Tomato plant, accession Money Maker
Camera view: bottom (45 deg); turntable rotation: 330 degrees
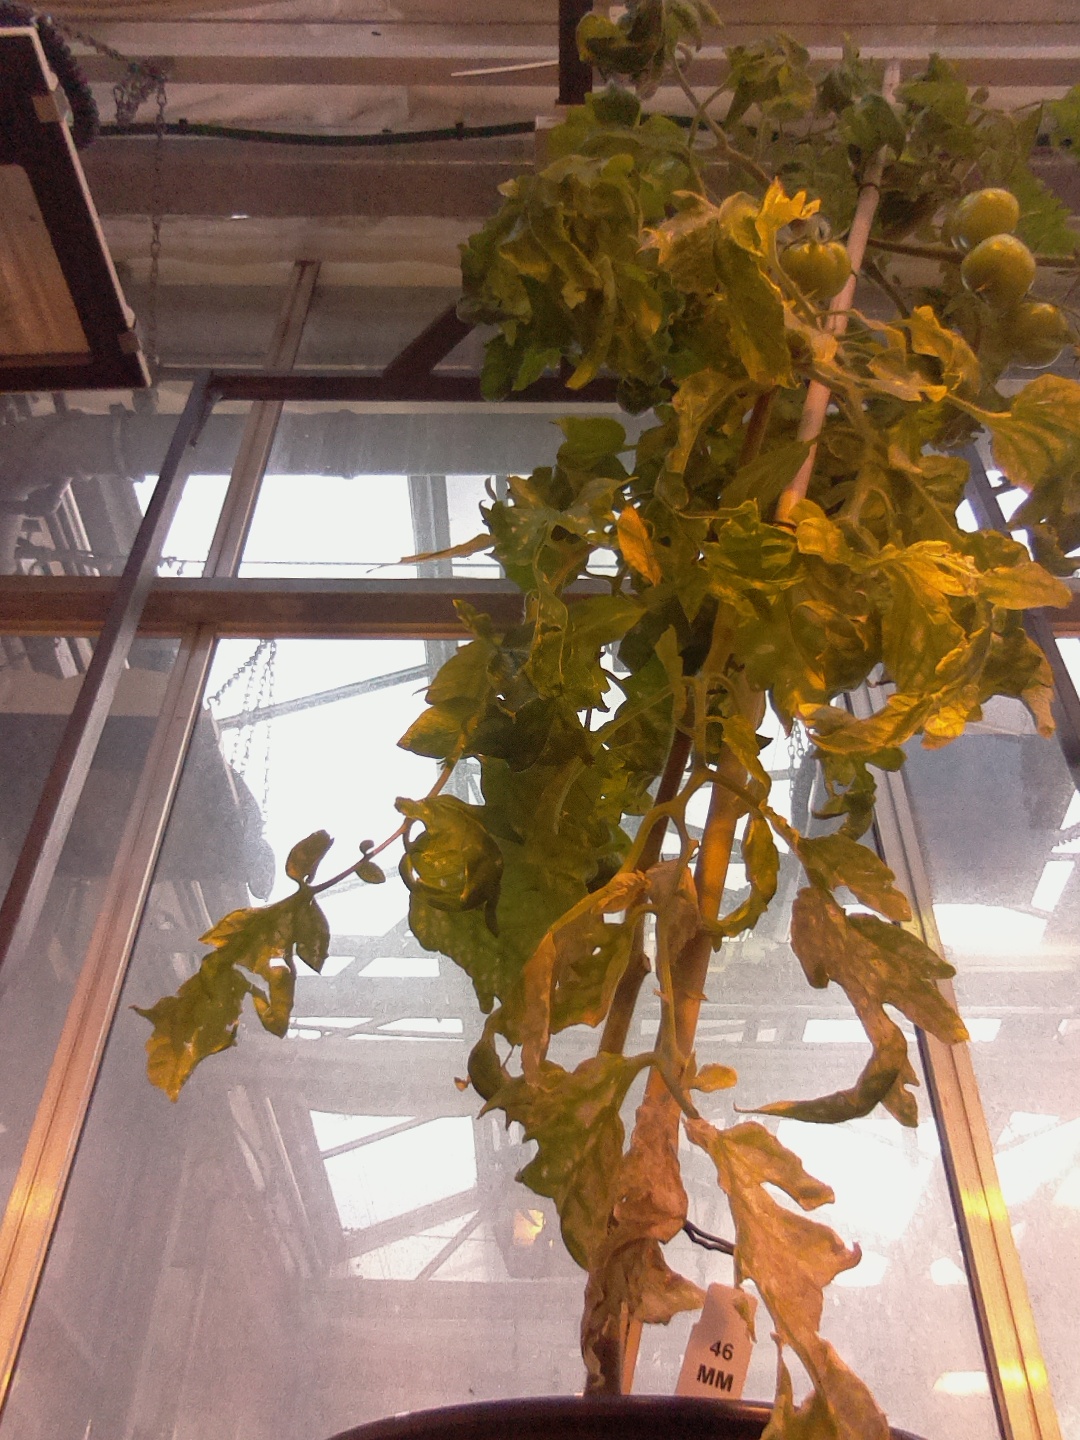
BBCH growth stage 79: 90% -100% of final fruit size